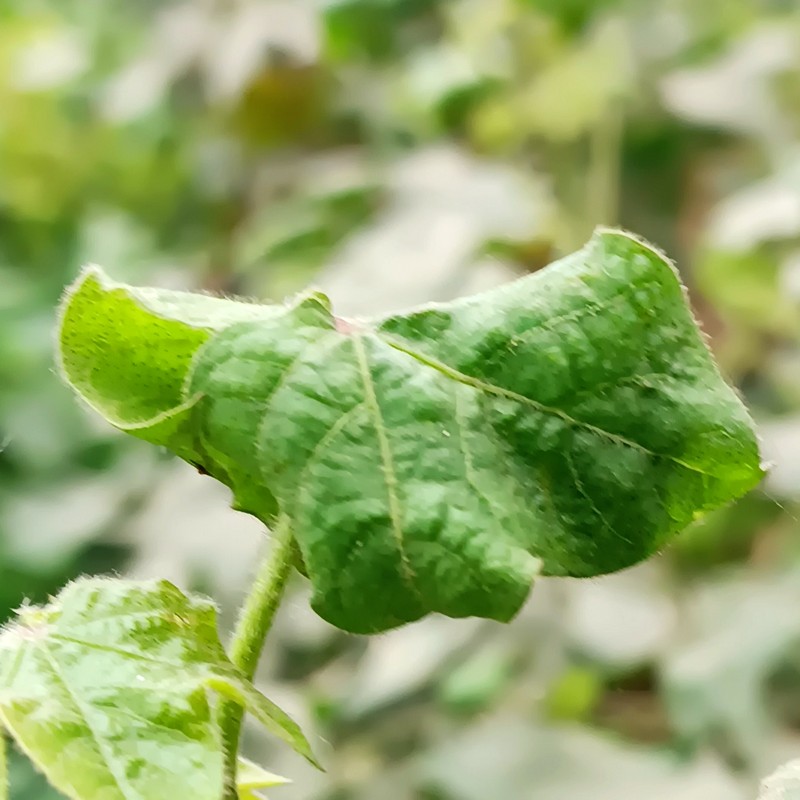
Label: Curl Virus